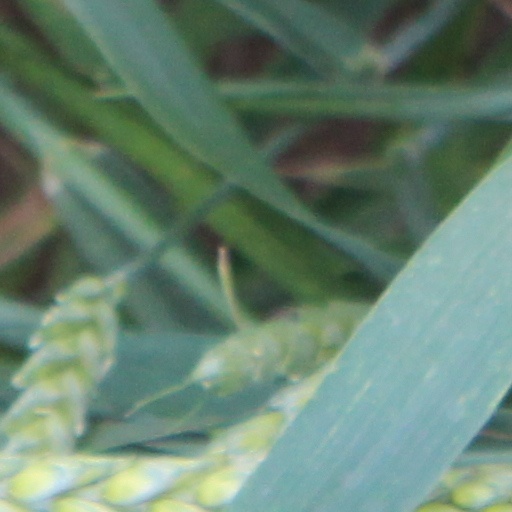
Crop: wheat